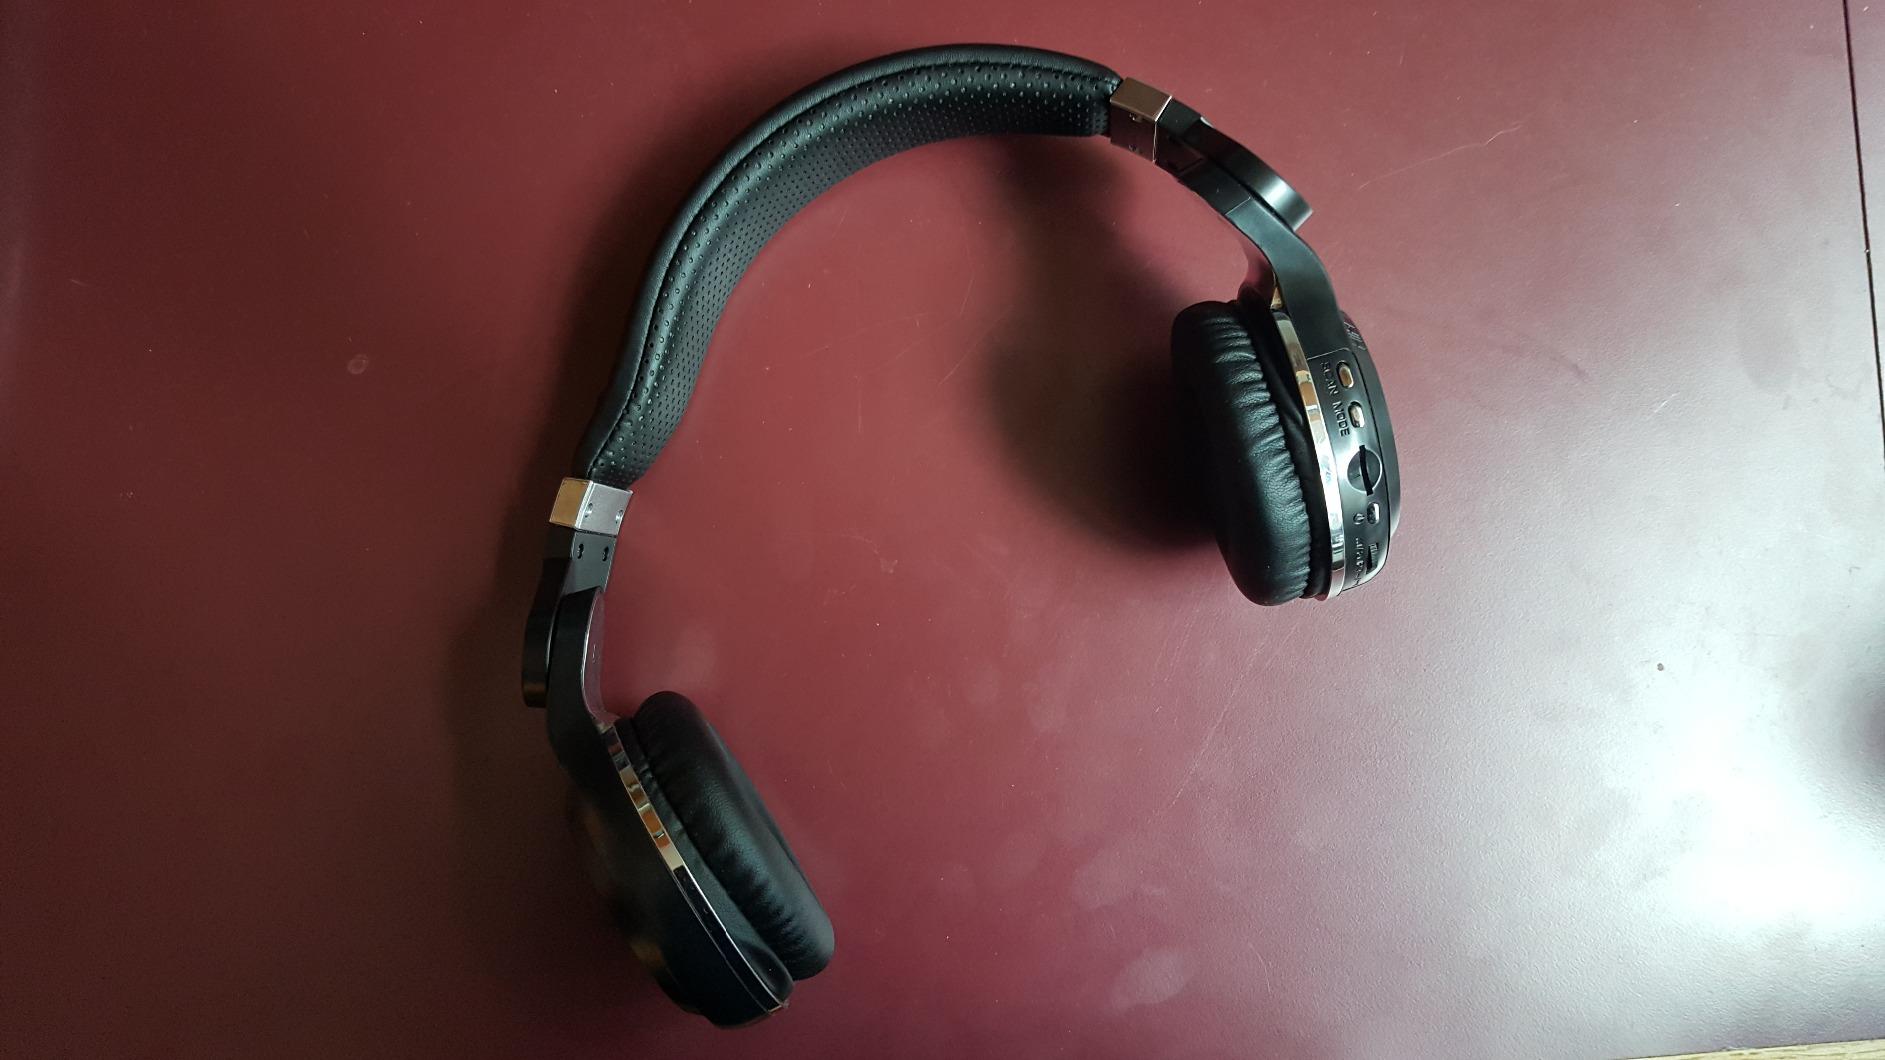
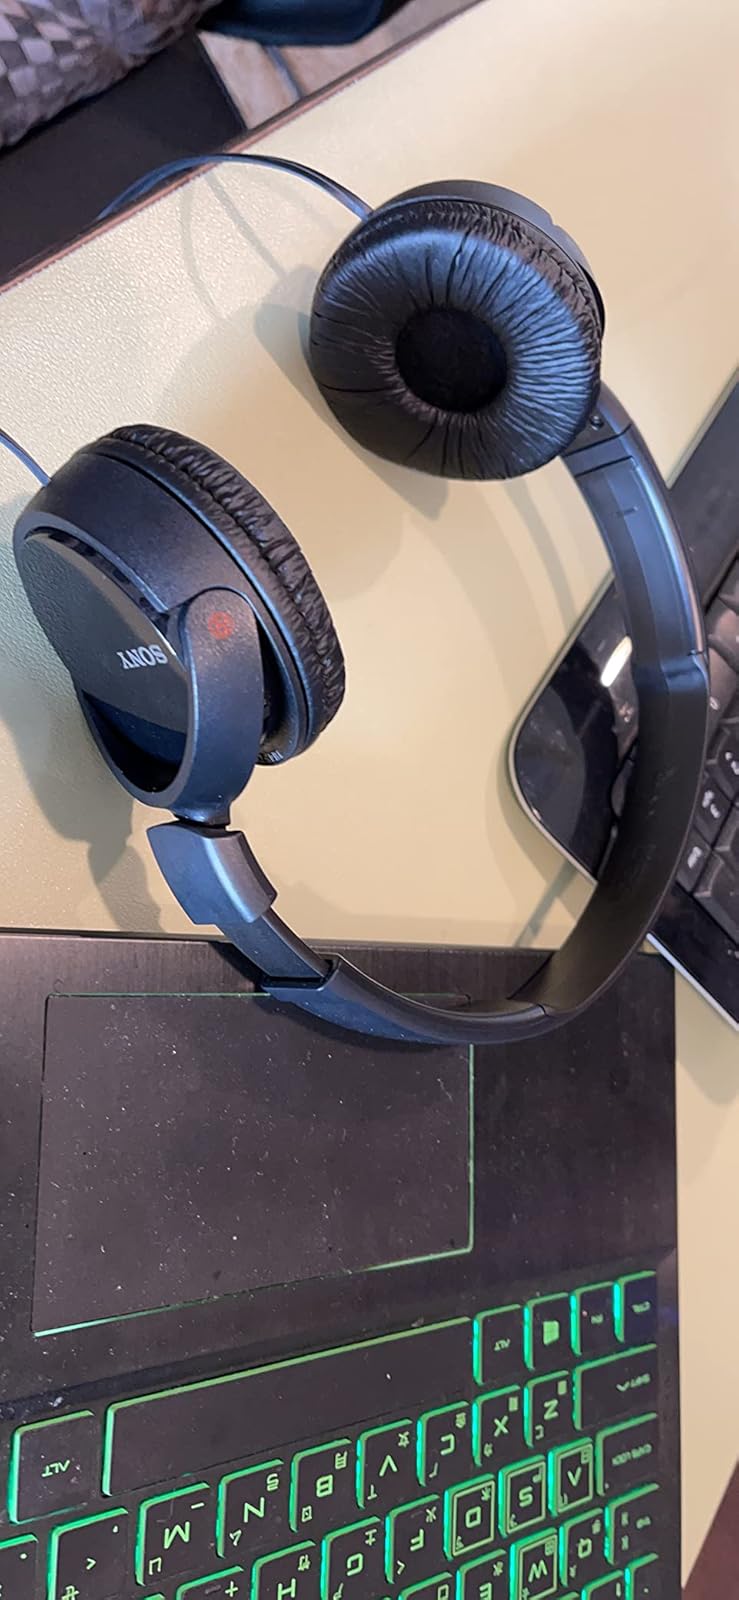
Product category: headphones
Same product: no